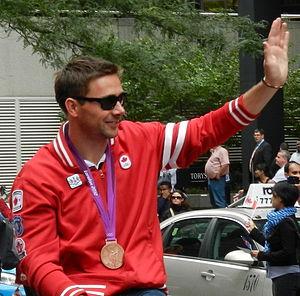
Mark Oldershaw est un céiste canadien, né le 7 février 1983 à Burlington, pratiquant la course en ligne. Il est médaillé de bronze en canoë monoplace 1000m aux Jeux olympiques d'été de 2012.